Chris Başak

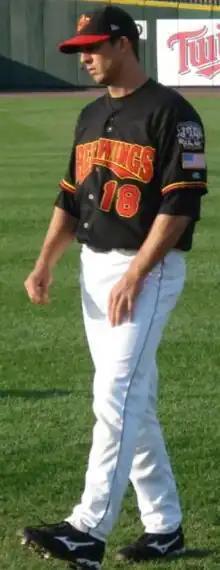
Basak with the Rochester Red Wings

Christopher Joseph Başak, (born December 6, 1978) is an American former professional baseball infielder. He played for the New York Yankees of Major League Baseball in 2007. During his career, he played in the Yankees, New York Mets, Minnesota Twins and organizations. Basak made five appearances for the Yankees, receiving one at bat.